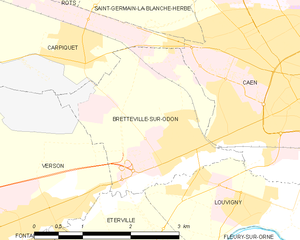
Bretteville-sur-Odon est une commune française, située dans le département du Calvados en région Normandie, peuplée de 3 833 habitants.